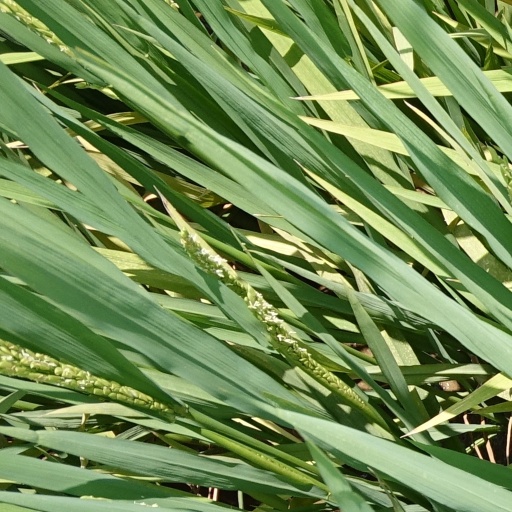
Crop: rice